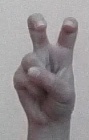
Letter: toot